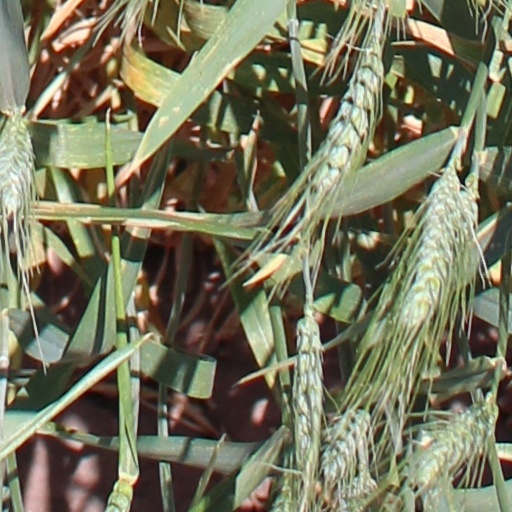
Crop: wheat